Environmental impact of the chemical industry in Sarnia

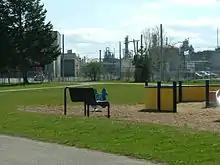
Chemical Valley adjoining Rainbow Park

Sarnia's "Chemical Valley" and the surrounding area are home to 62 chemical facilities and refineries. A 2007 Ecojustice Canada report showed that industrial facilities located within 25km of Sarnia, Ontario emitted more than 131,000 tonnes of air pollution in 2005.